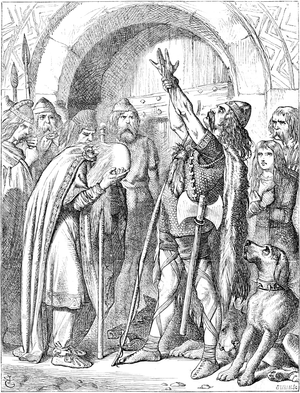
Nominoë, né vers 800, mort le 7 mars 851 près de Vendôme, fut souverain de Bretagne de 845 à 851. Il fut à l'origine de la naissance d'une Bretagne unifiée et indépendante, d'où le qualificatif de père de la Patrie que lui attribue l'historien Arthur de La Borderie au XIXᵉ siècle.
L'histoire de Vannes se déploie sur plusieurs millénaires, depuis la protohistoire. Après la guerre qui les opposa aux légions de César, l’administration romaine fait de Darioritum, nom antique de la ville, la civitas des Vénètes à la fin du Iᵉʳ siècle av. J.-C. sous le règne d'Auguste. À la fin de l'Empire romain, des colons bretons ainsi que des soldats maures sont installés pour protéger la région des pirates saxons. C’est aussi entre le IIIᵉ siècle et le Vᵉ siècle que la ville se fortifie et se christianise. La ville accueille l’évêché et les ordres religieux catholiques en 465 lors du concile de Vannes. Ce concile consacre Patern, saint patron de la cité, saint fondateur de Bretagne et premier évêque attesté de Vannes.
Ceci est une liste des rois et ducs de Bretagne qui régnèrent sur la Bretagne jusqu'en 1547, à l'exception de trois périodes : les guerres de succession entre la maison de Vannes et celle de Rennes, de 874 à 890 ; l'invasion normande de la Bretagne au cours de la première partie du Xᵉ siècle ; et la guerre de Succession de Bretagne de 1341 à 1365.